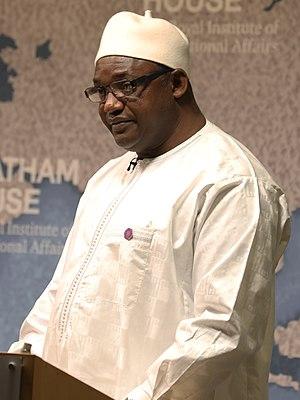
Le président de la République de Gambie est le chef d'État de la Gambie.
Adama Barrow, né le 16 février 1965 à Mankamang Kunda, est un dirigeant d'entreprise et homme d'État gambien, membre du Parti démocratique unifié. Il est élu président de la République de Gambie le 1ᵉʳ décembre 2016. Sa prise de fonction, prévue pour le 19 janvier 2017, est au départ incertaine à la suite de l'état d'urgence décrété par le président sortant Yahya Jammeh et la prolongation de trois mois de son mandat par l'Assemblée nationale. Réfugié au Sénégal, Adama Barrow prête néanmoins serment le 19 janvier comme président de la République, à l'ambassade de Gambie, tandis que les États d'Afrique de l'Ouest pressent Yahya Jammeh de lui céder le pouvoir.
Voici la liste des chefs d'État de la Gambie depuis l'indépendance en 1965.